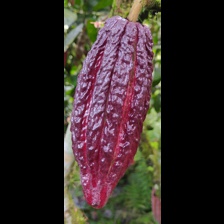
Label: sana